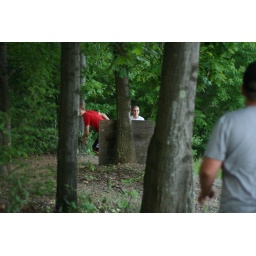
The boys using a piece of plywood as a make-shift fort against a barrage of sticks and rocks